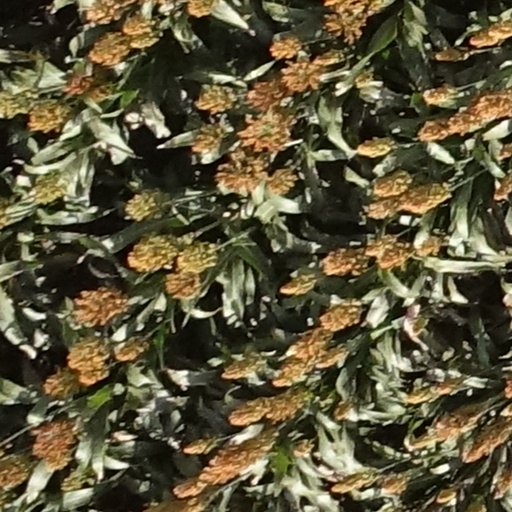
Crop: sorghum